Rhytidectomy

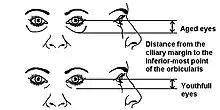
The difference between an aged eye and a youthful eye, looking at the distance from the cilliary margin to the inferior-most point of the orbicularis oculi muscle.

A. Increased redundancy of the nasolabial fold (caused by a descent of cheek fat)